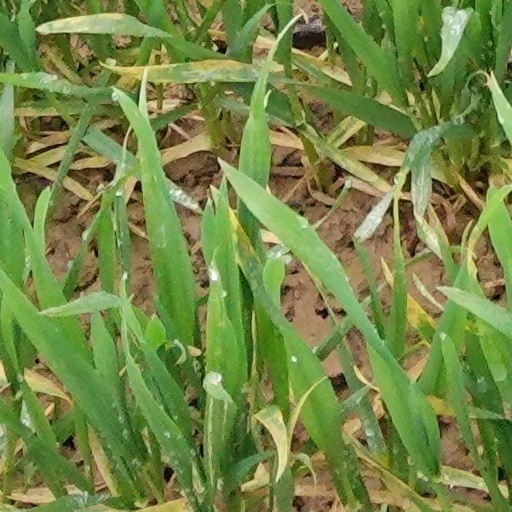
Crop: wheat